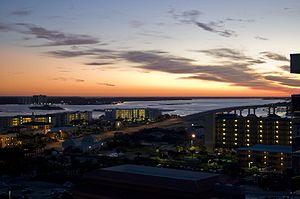
Orange Beach est une ville du comté de Baldwin, dans l'État américain de l'Alabama.